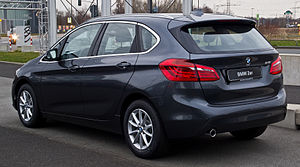
BMW 2-serie Active Tourer
Bagfra
BMW 2-serie Active Tourer er en kompakt MPV fra den tyske bil- og motorcykelfabrikant BMW.